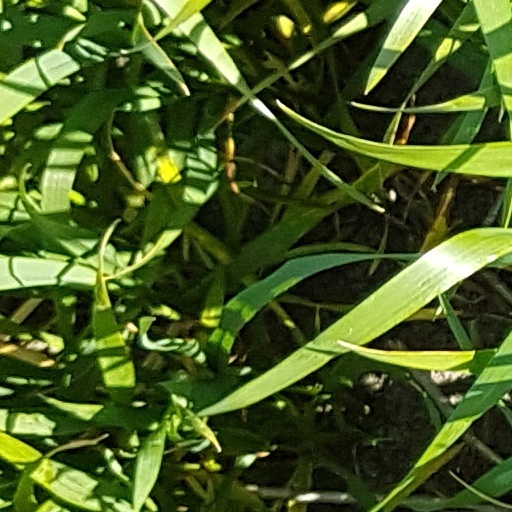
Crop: wheat